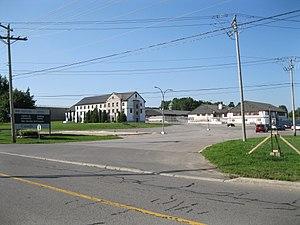
Le gouvernement fédéral possède plusieurs installations à Laval sur la montée Saint-François